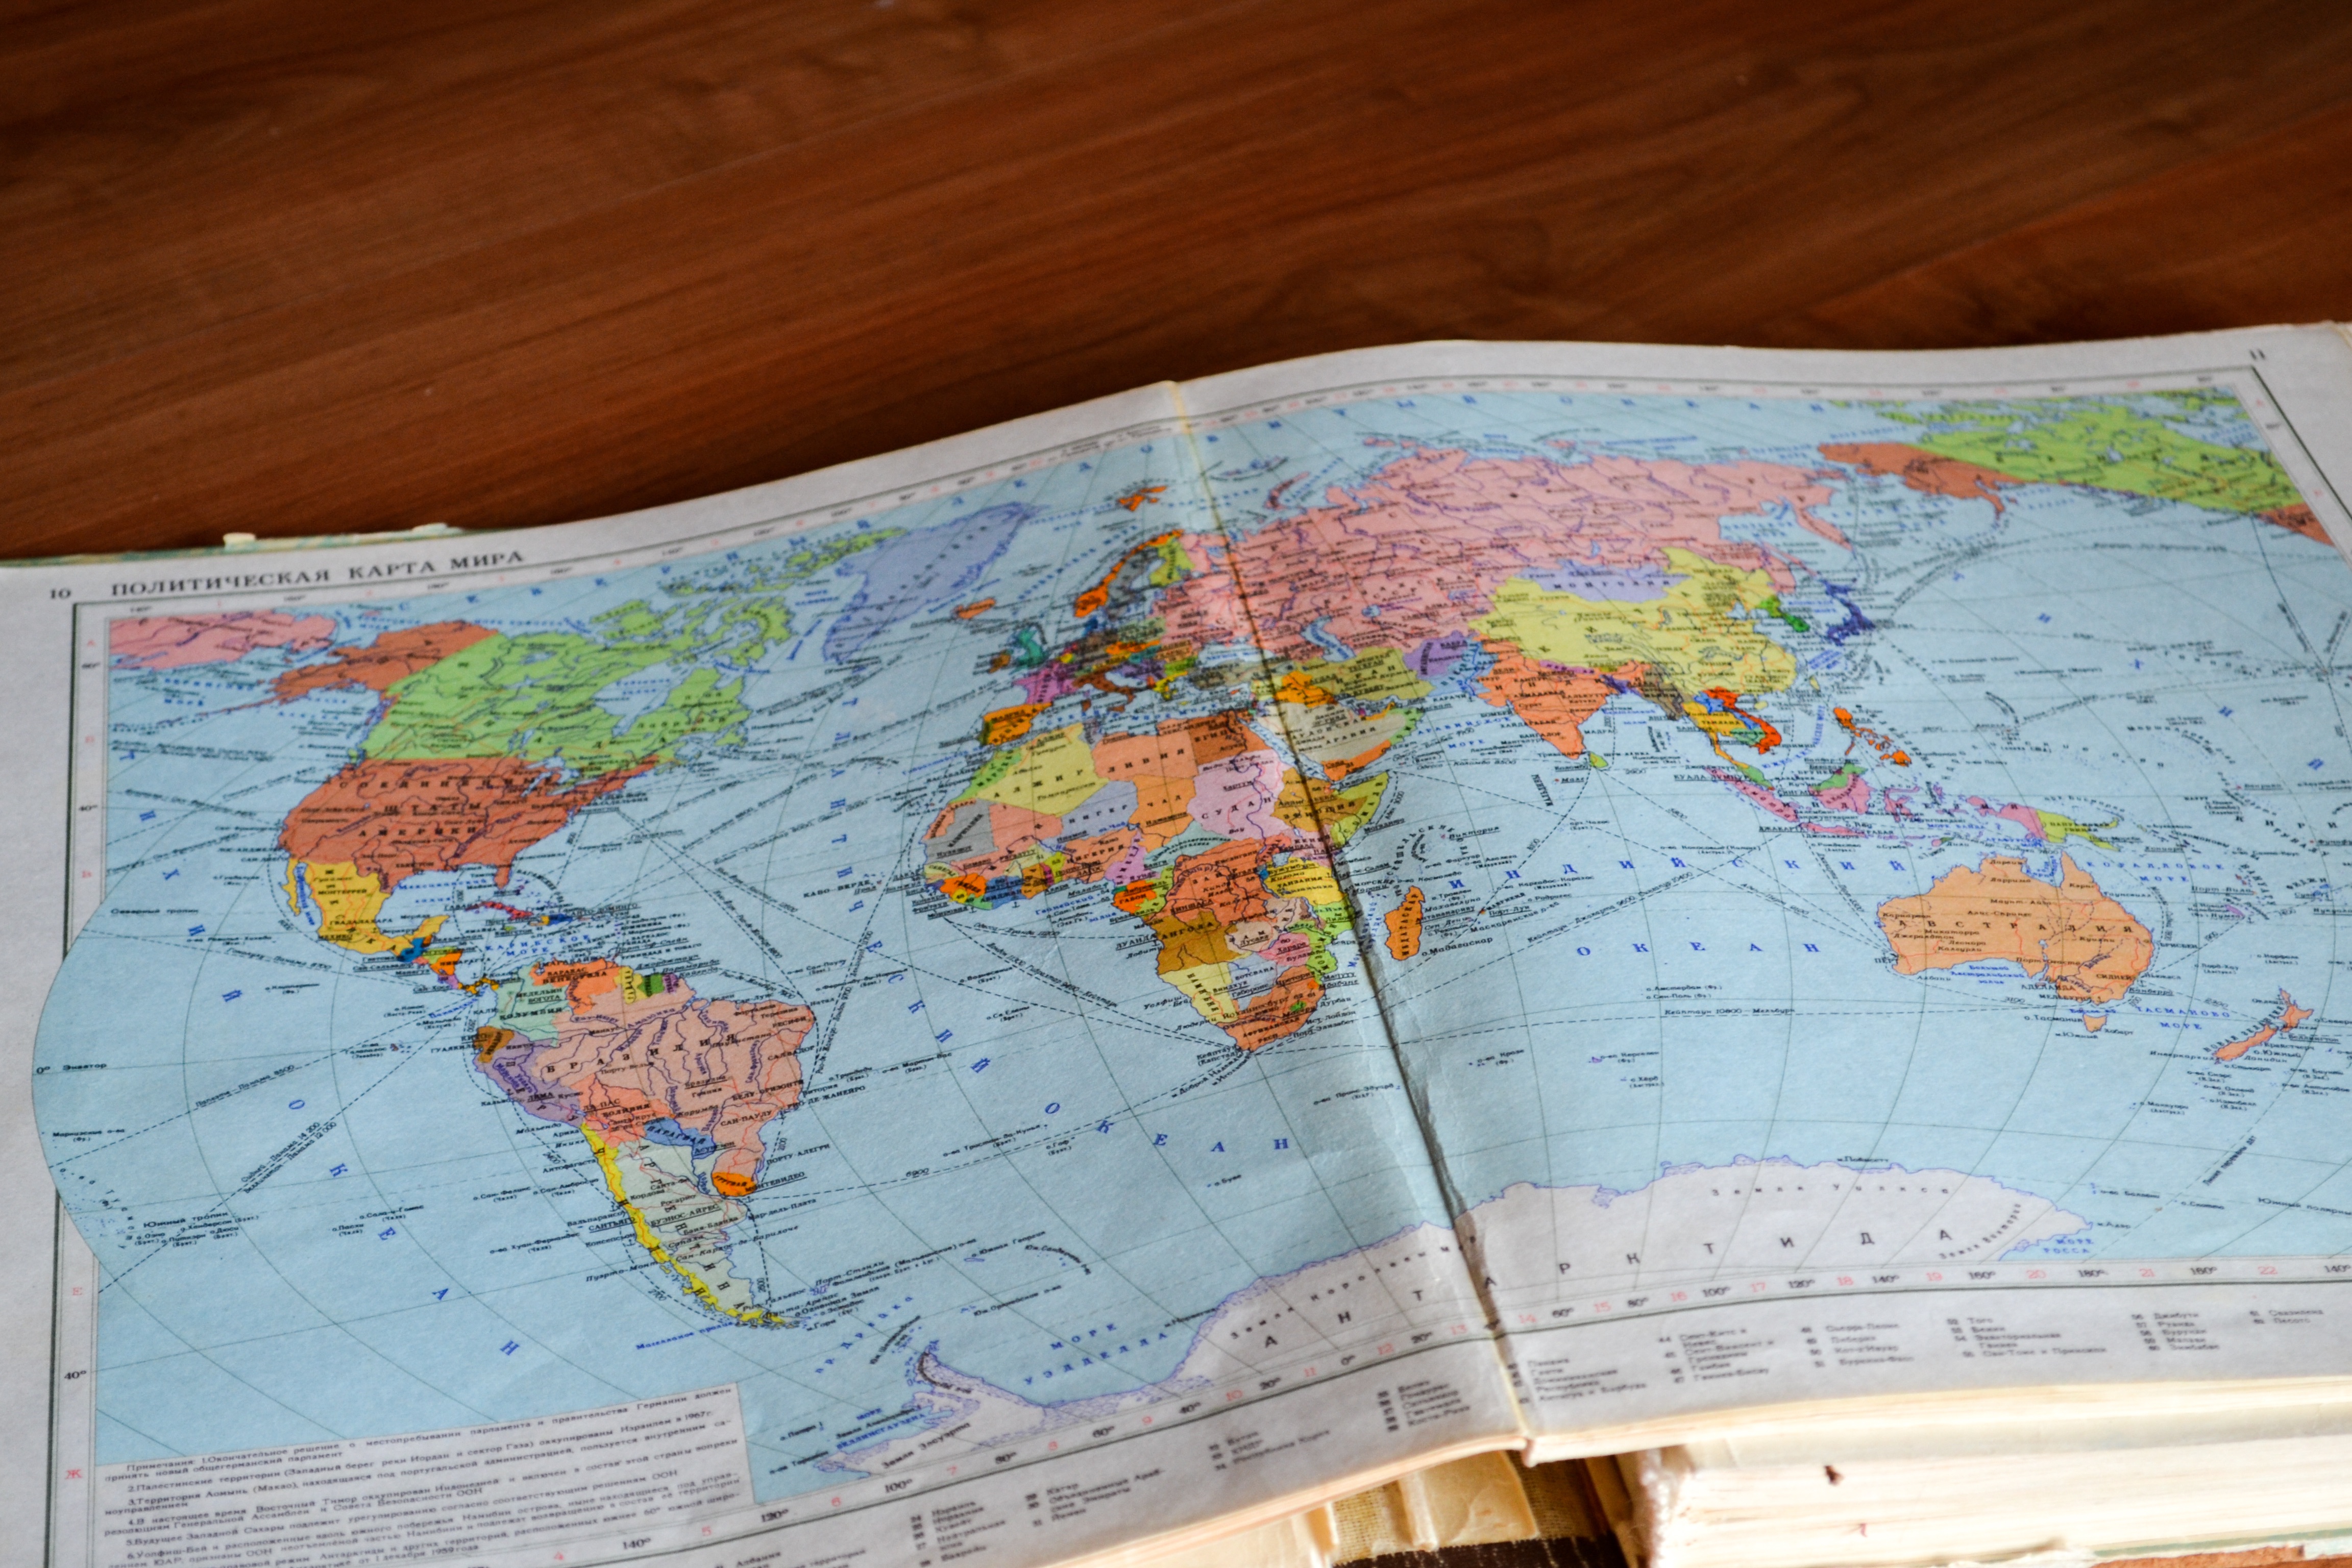
map, art